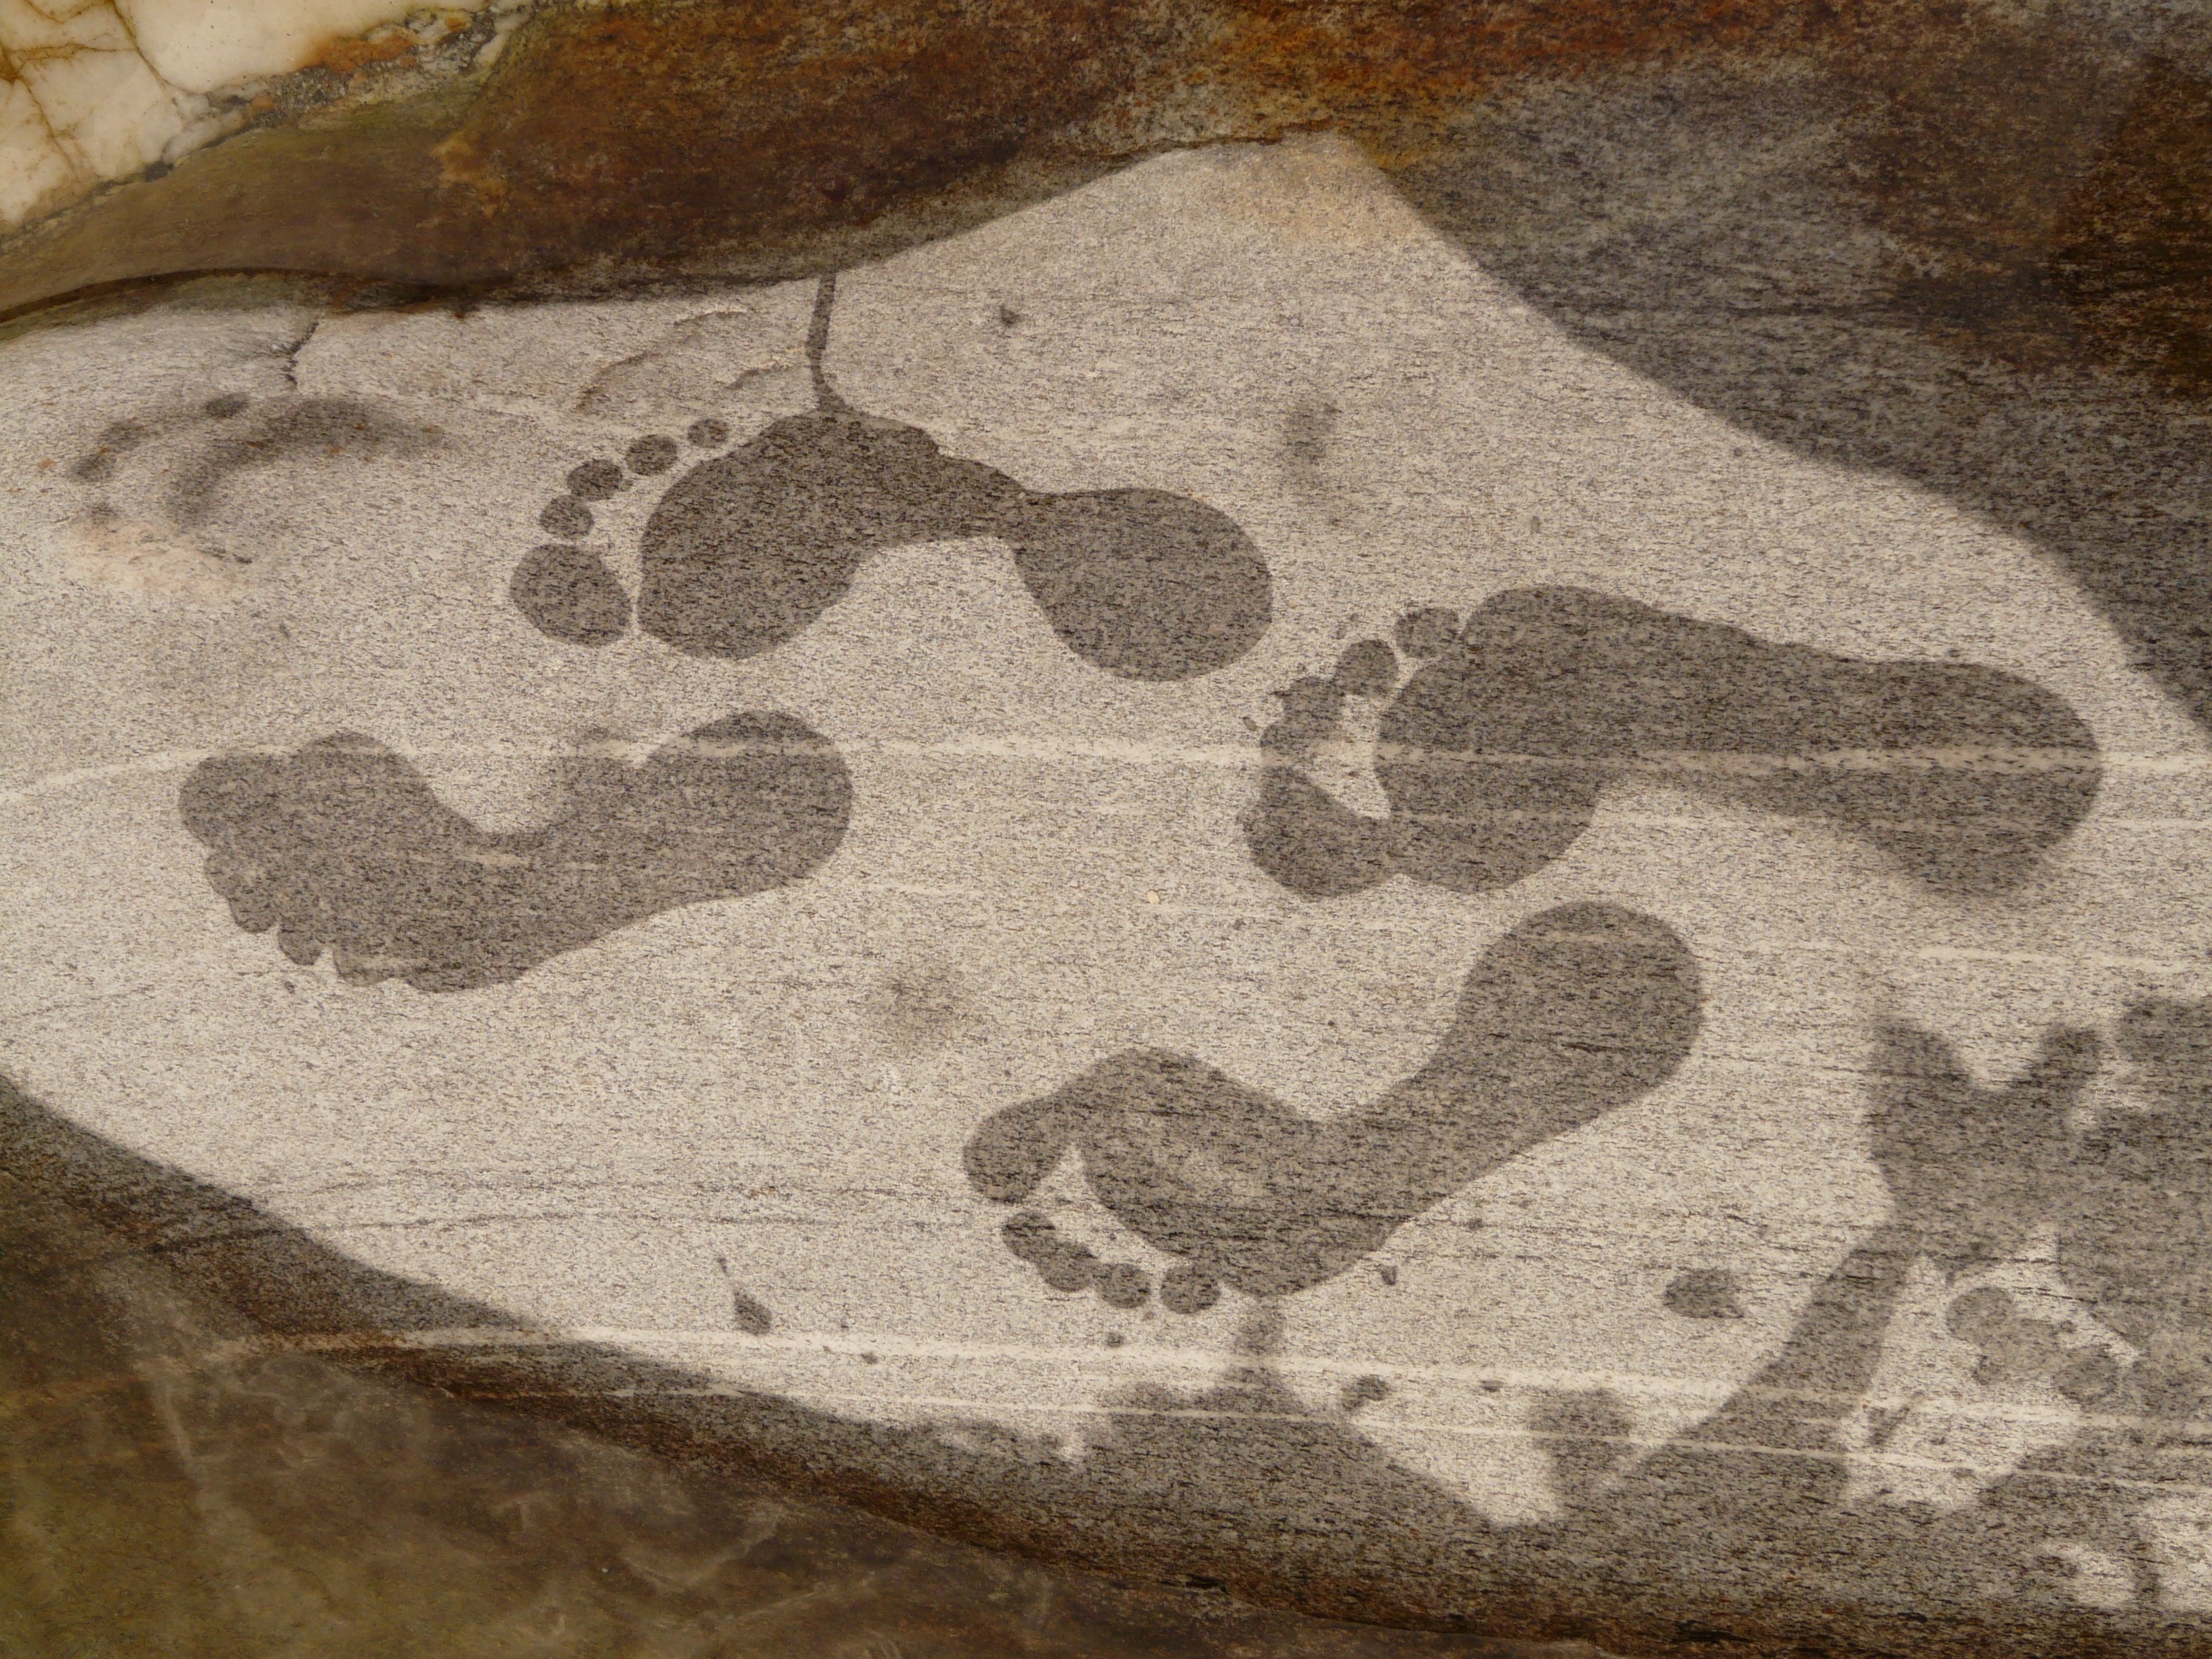
water, footprint, wet, wall, foot, footprints, trace, art, drawing, toe, ten, brave, traces, ancient history